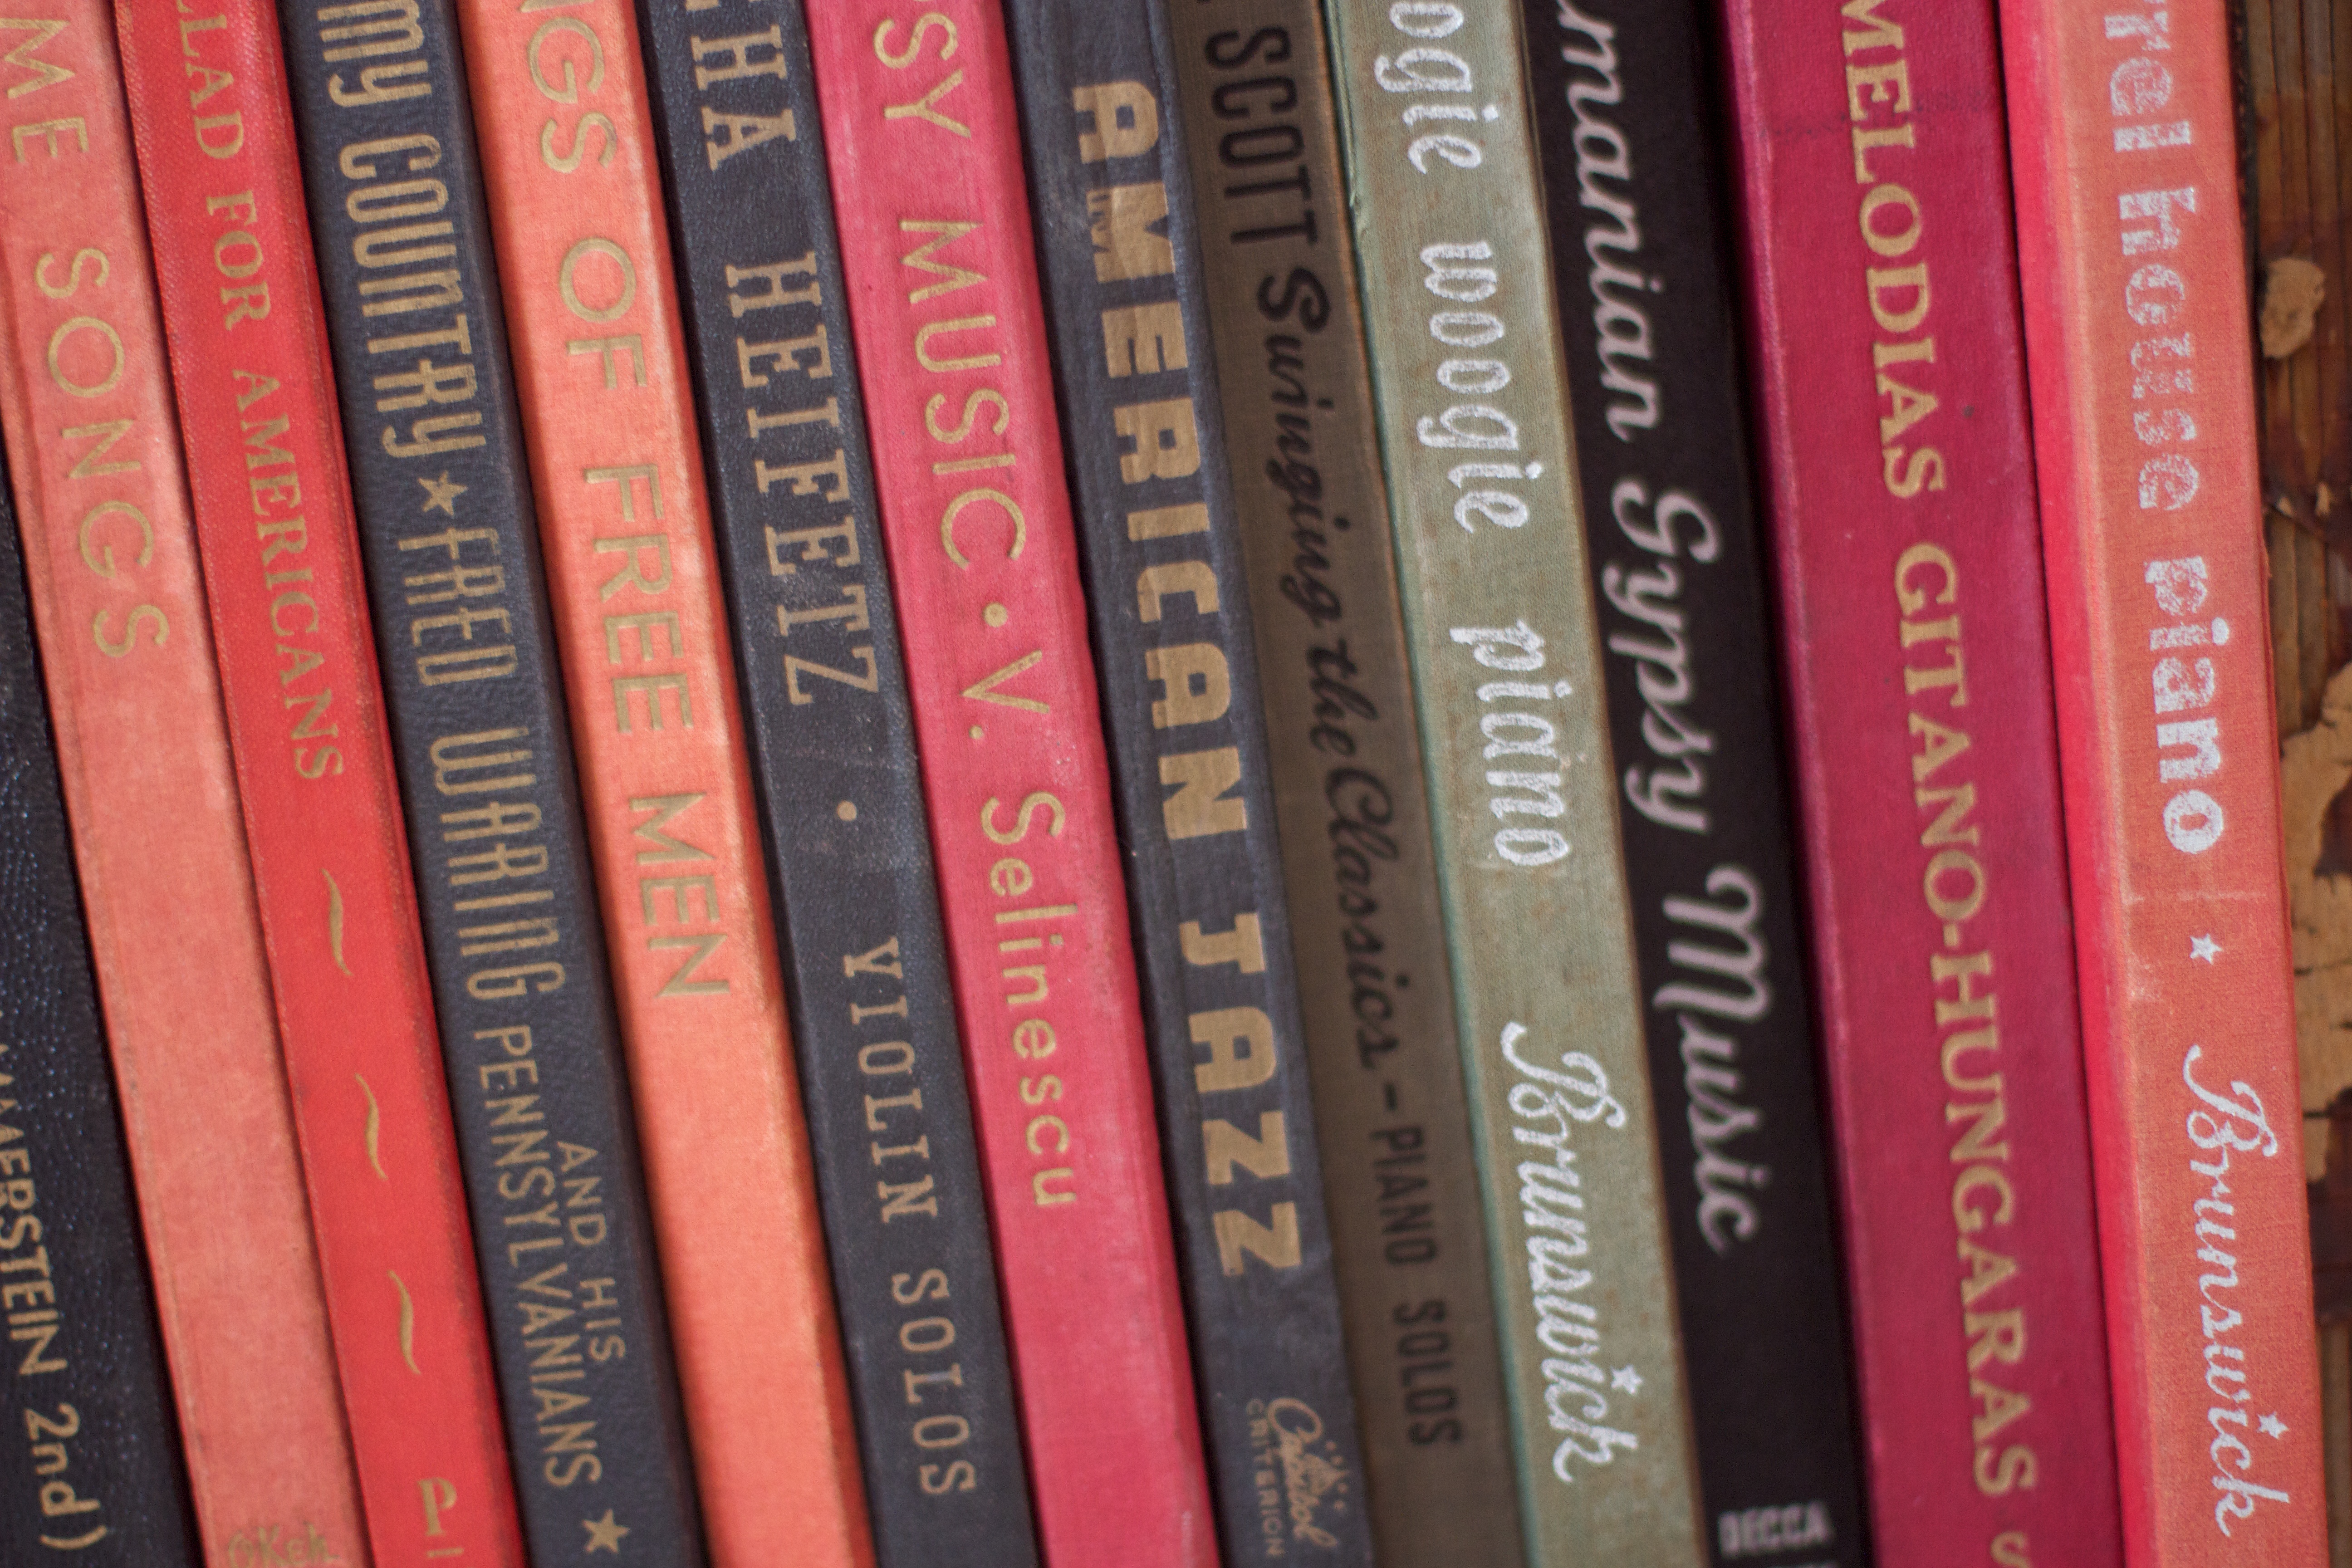
book, text